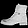
Label: Ankle boot